The Rape of Europa (Claude Lorrain)

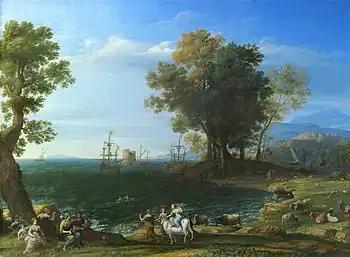
"The Rape of Europa" (1655) by Claude Lorrain

The Rape of Europa is an oil on canvas painting by Claude Lorrain, from 1655. With its pendant "The Battle of the Milvian Bridge", it is now in the Pushkin Museum, in Moscow.